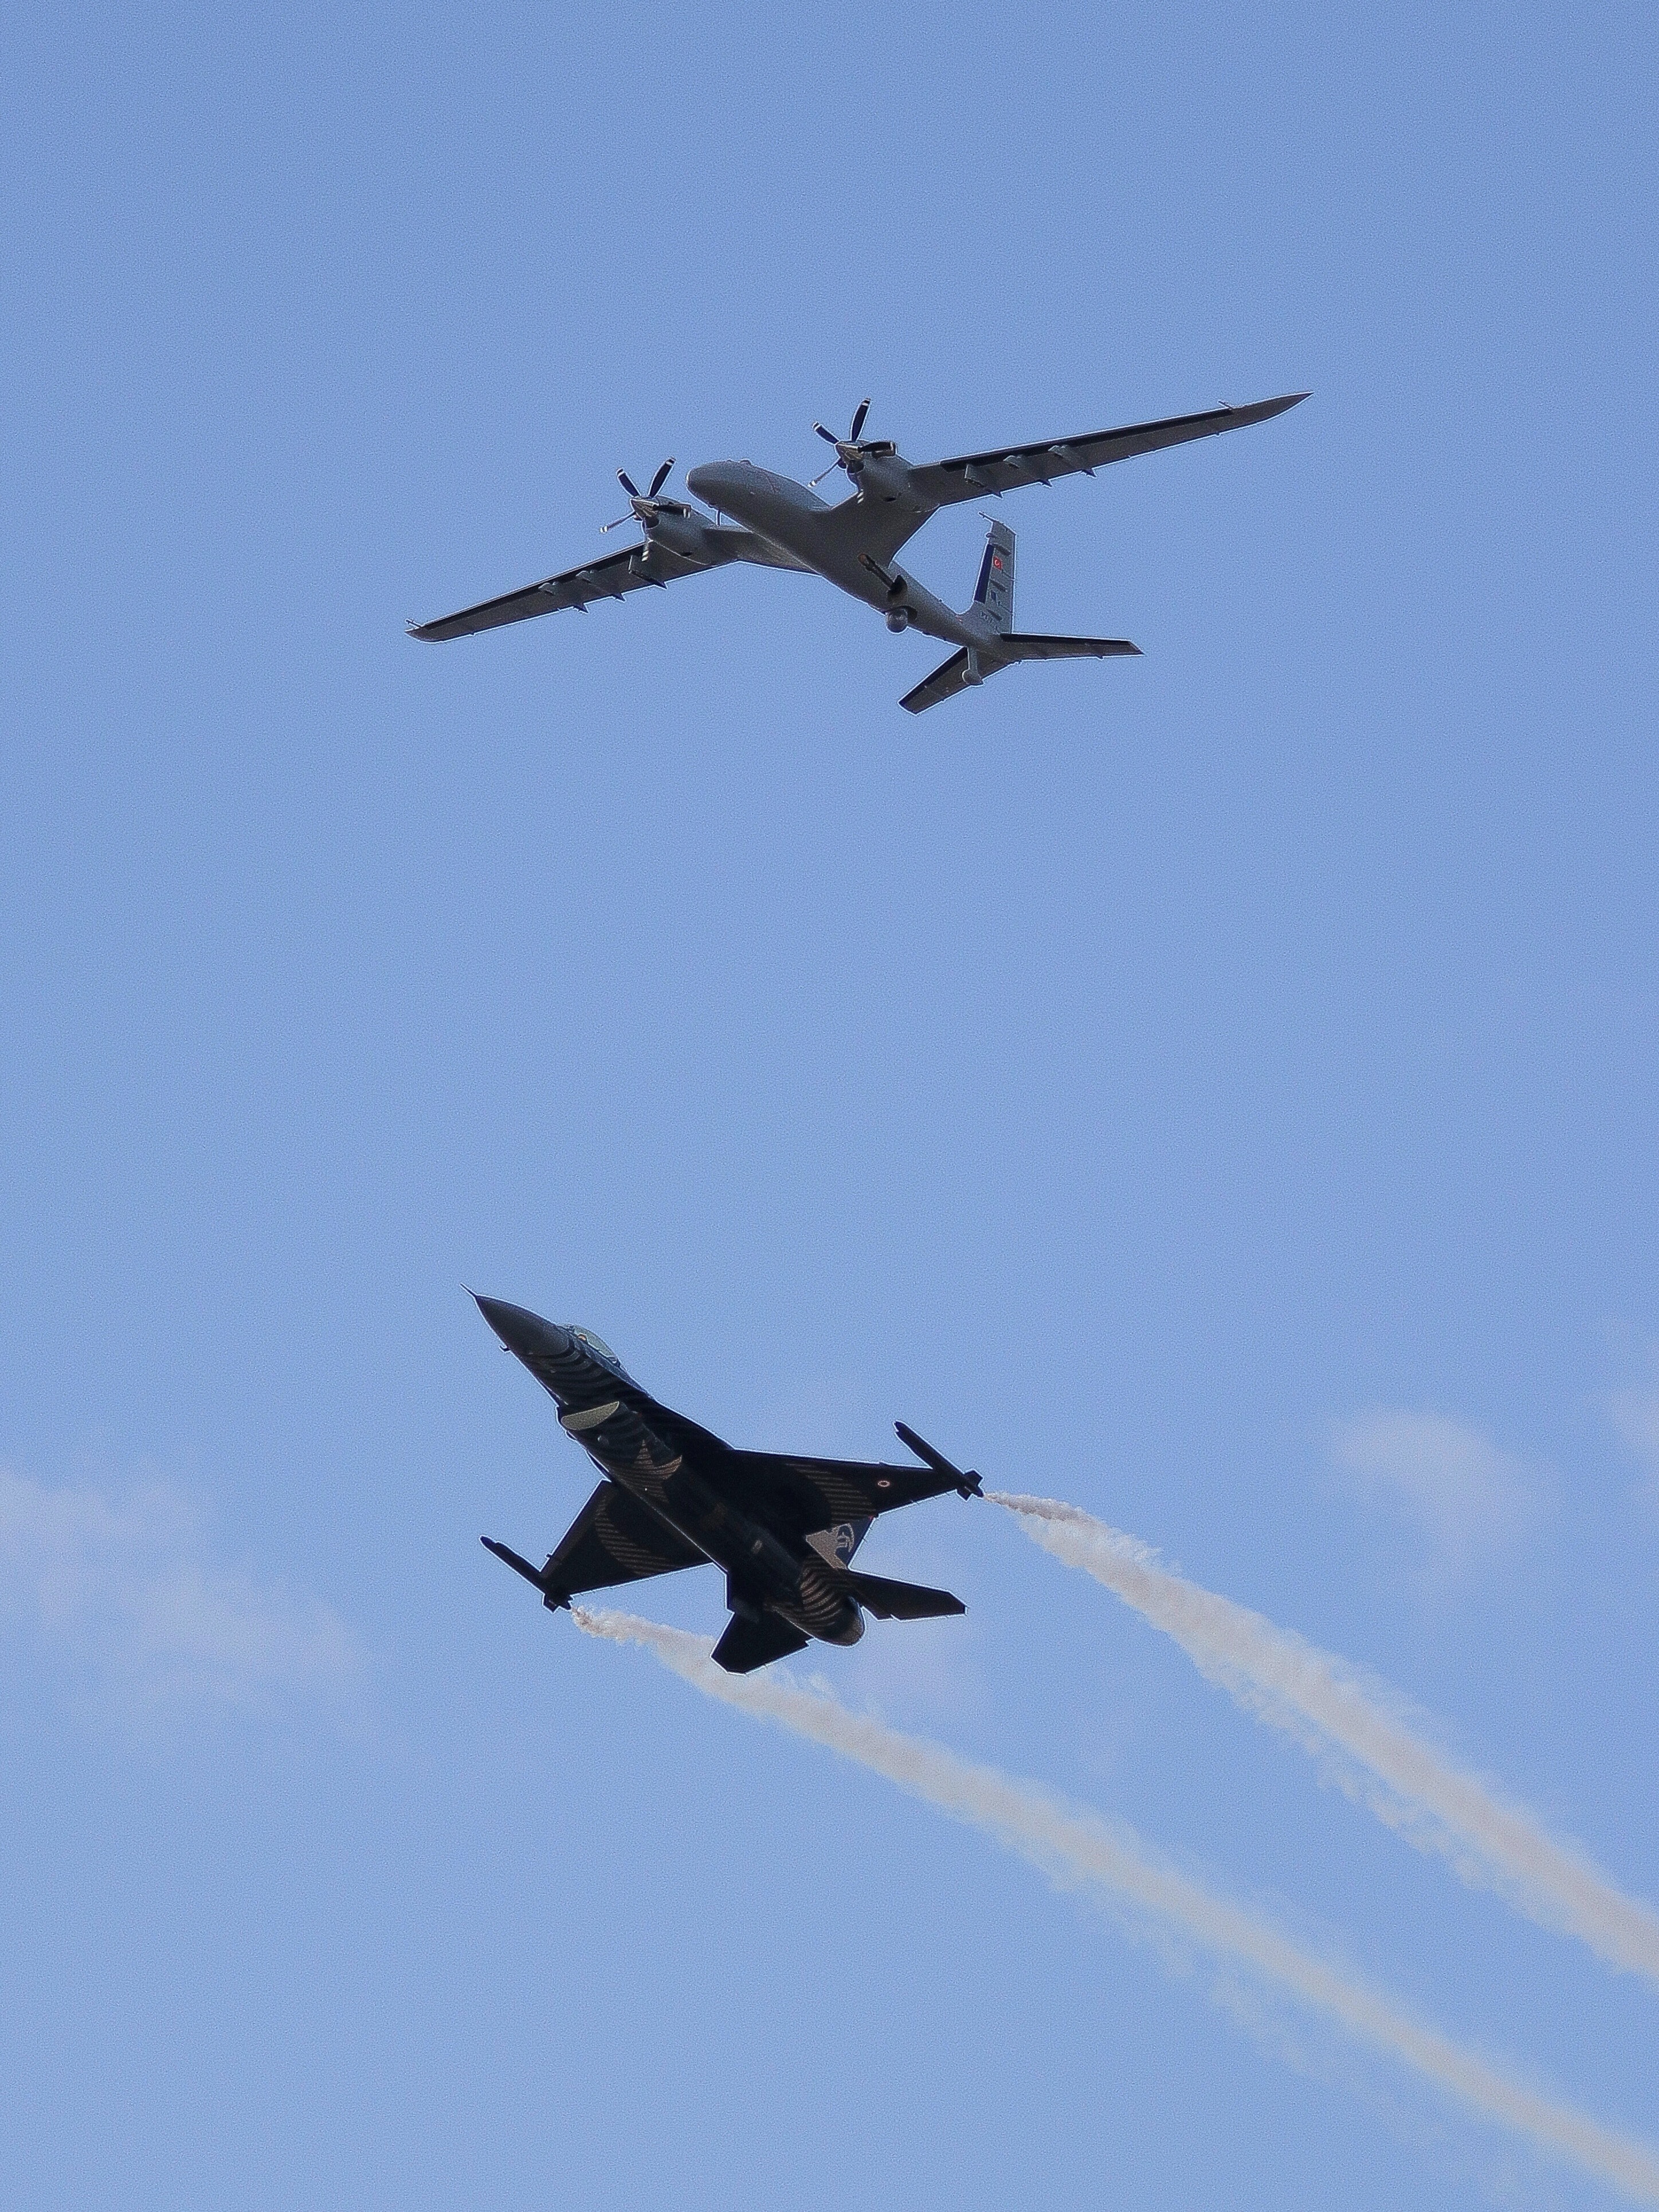
sky, vehicle, aircraft, cloud, aerospace manufacturer, airplane, aerobatics, aviation, monoplane, fighter aircraft, ground attack aircraft, air travel, military aircraft, jet aircraft, wing, air racing, event, general aviation, aerospace engineering, flap, flight, air sports, aircraft engine, air show, lockheed martin, airline, public event, supersonic aircraft, travel